Jules Schmalzigaug

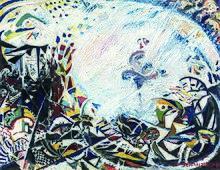
The dynamic of dance, 1913, The Phoebus Foundation

He felt lonely in the isolated country; he longed for the sunny Venice and the whirring international life of artists.